Saint-Sauveur-Lalande

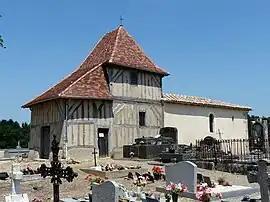
The church in Saint-Sauveur-Lalande

Saint-Sauveur-Lalande is a commune in the Dordogne department in Nouvelle-Aquitaine in southwestern France.